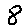
Label: 8